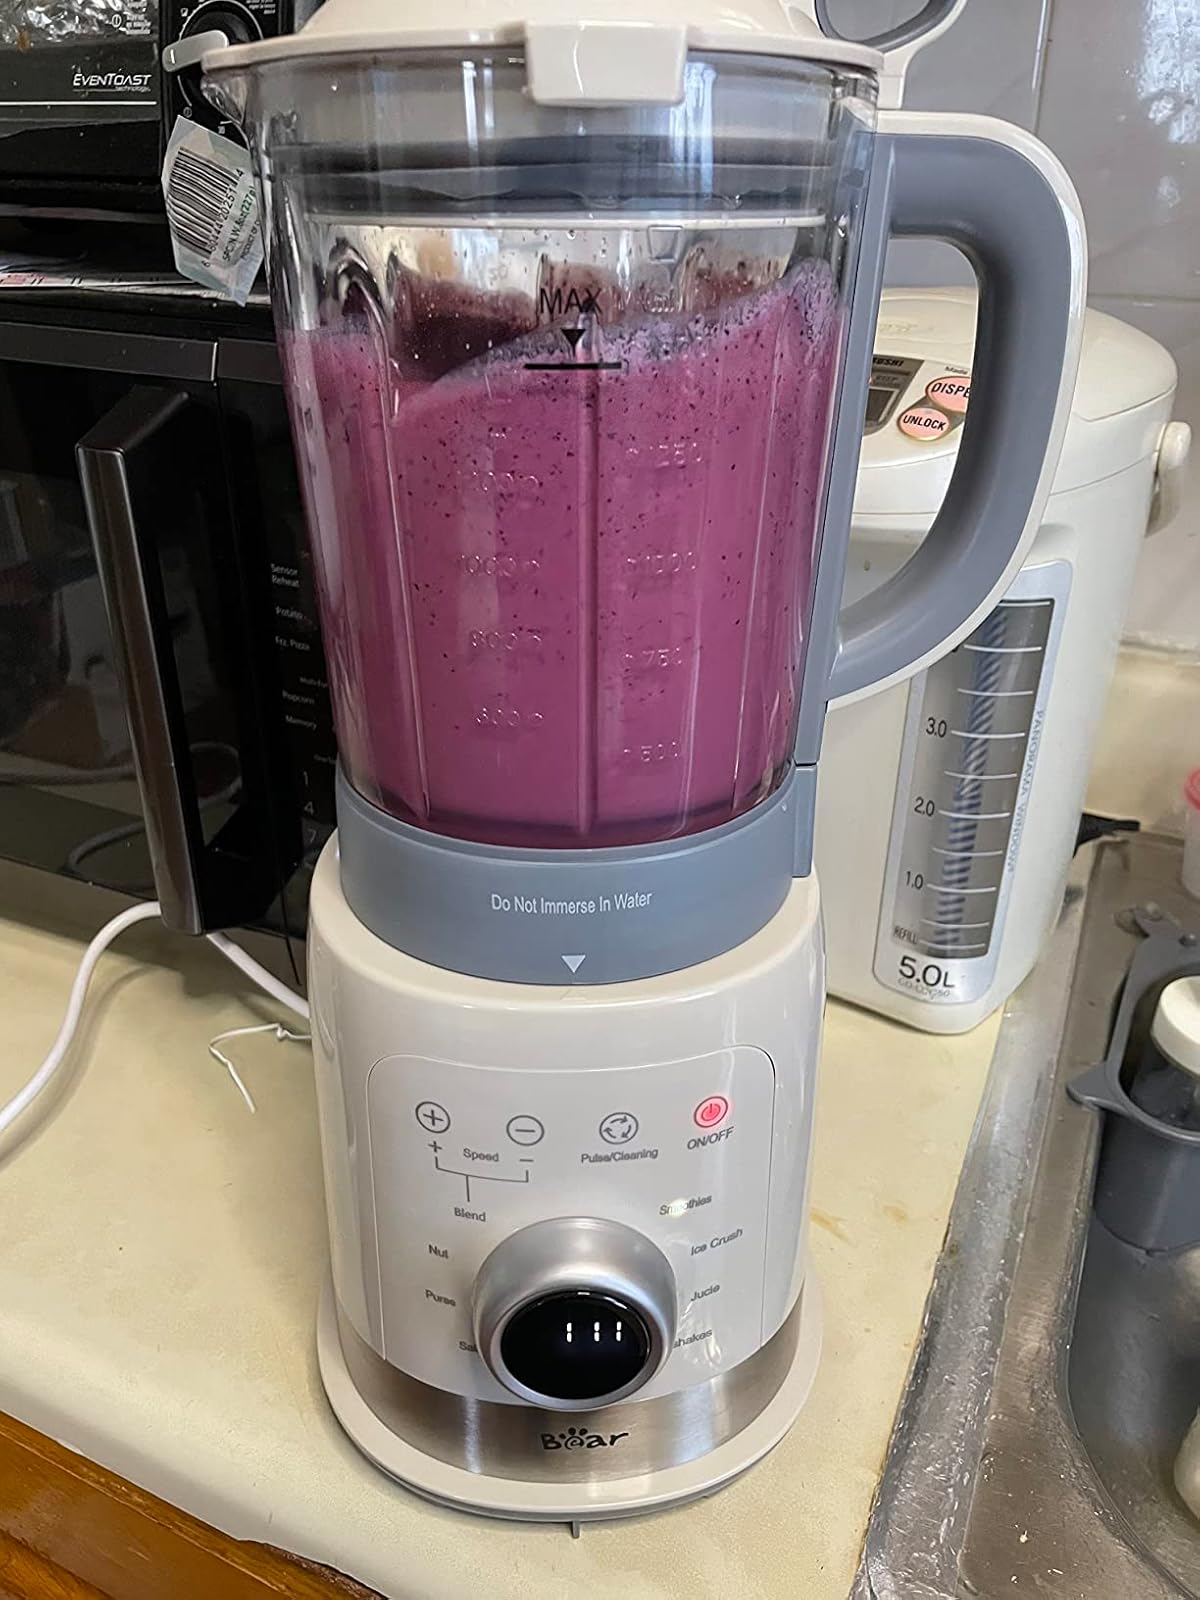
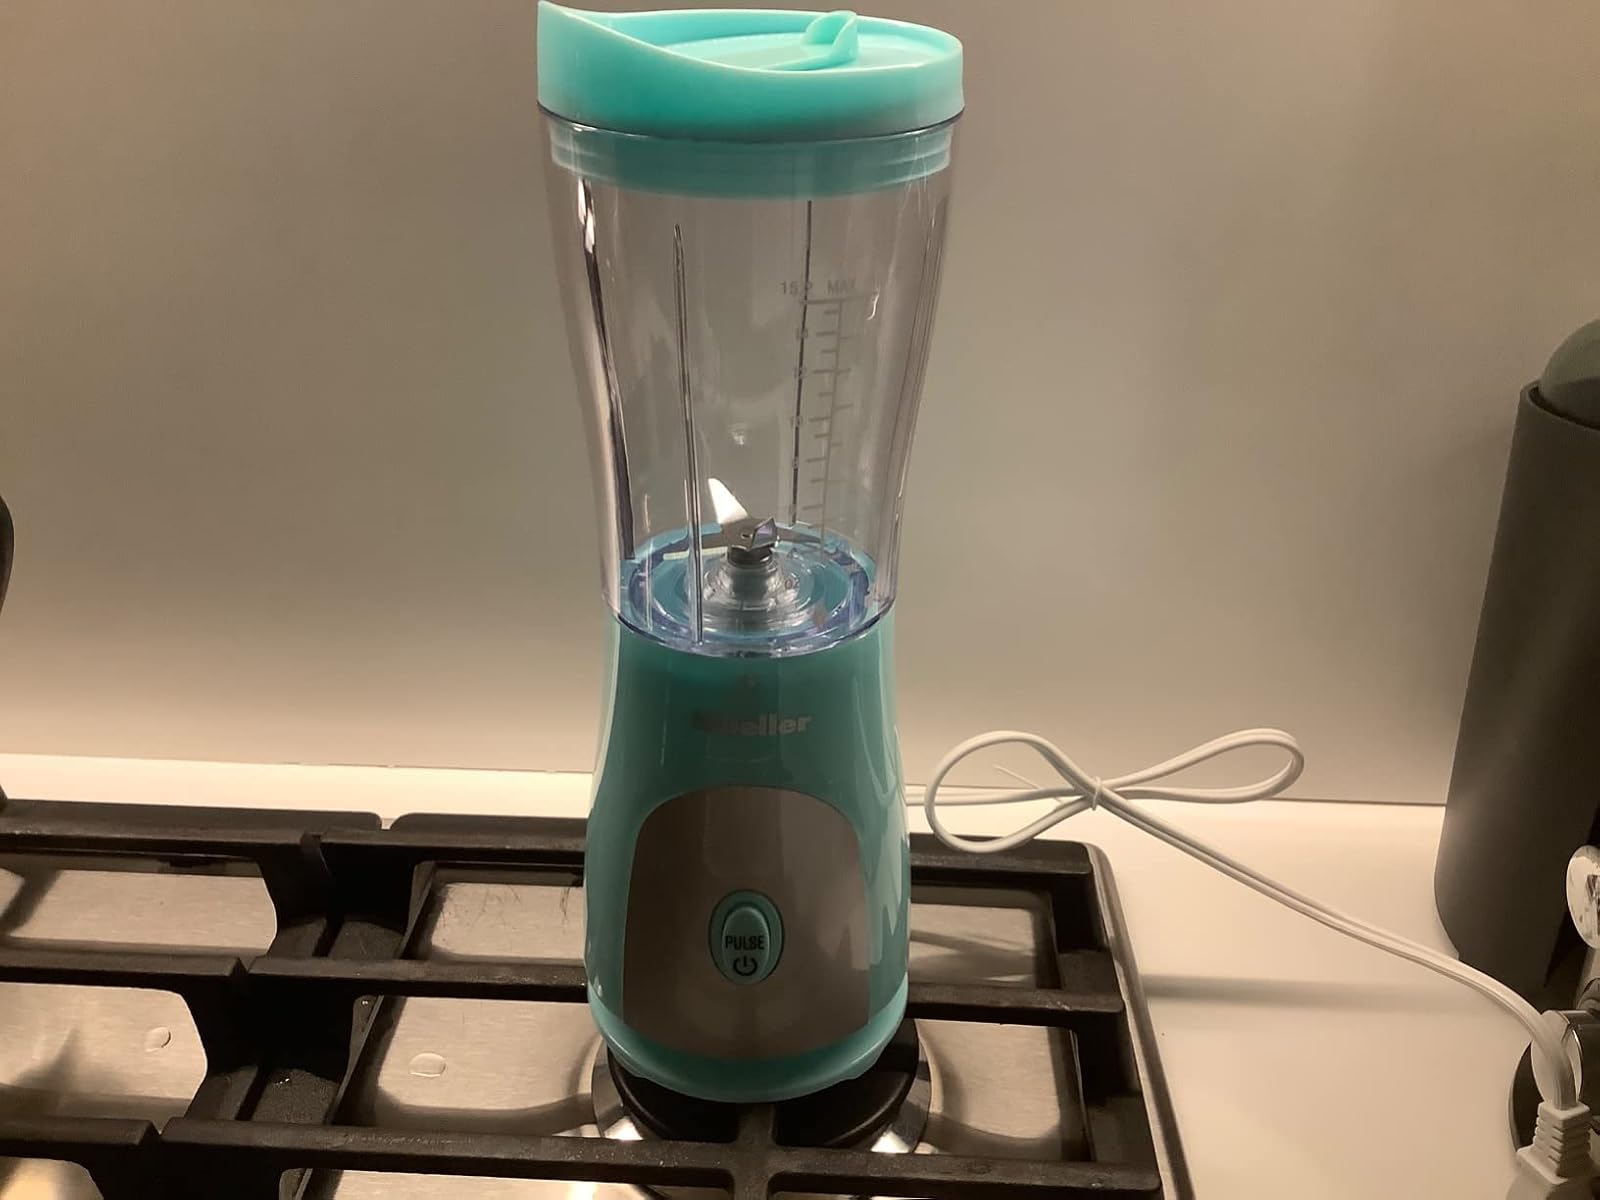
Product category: items_blender
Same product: no